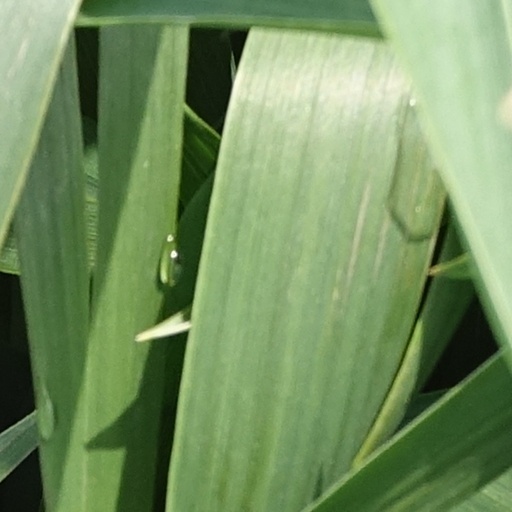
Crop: wheat